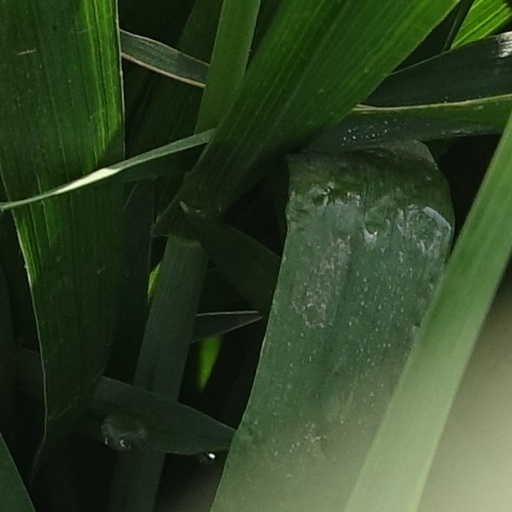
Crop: wheat